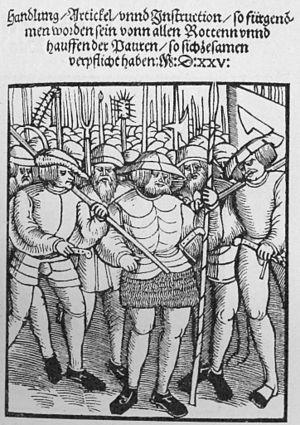
Les Douze Articles, adoptés le 20 mars 1525, étaient un manifeste de la guerre des Paysans allemands, un conflit social et religieux qui souleva de larges parties du Saint-Empire, entre 1524 et 1526, notamment l'Alsace, ainsi qu'une partie de la Lorraine et de la Franche-Comté. Élaborés en Souabe, à Memmingen en mars 1525, ces articles reprennent en substance les principales revendications et doléances des paysans et villageois en révolte.
La guerre des Paysans allemands est un conflit qui a eu lieu dans le Saint-Empire romain germanique entre 1524 et 1526 dans des régions de l’Allemagne du Sud, de la Suisse, de la Lorraine allemande et de l’Alsace. On l’appelle aussi, en allemand, le Soulèvement de l’homme ordinaire, ou en français la révolte des Rustauds.